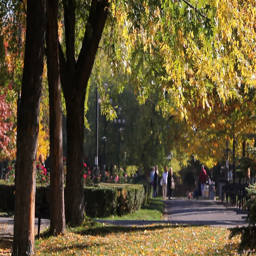
falling leaves from the yellow trees of the park during a beautiful sunny autumn day